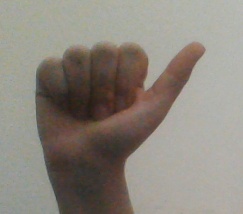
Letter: dhad